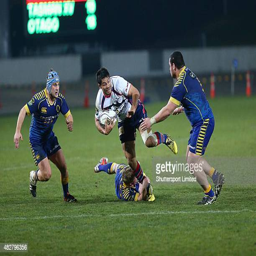
rugby player in action during the preseason game between rugby union team and administrative division